Isaac Whood

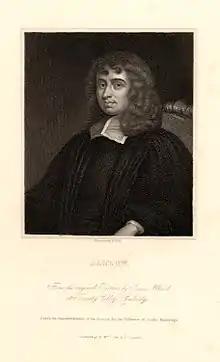
Engraving by William Holl the Younger, from a portrait by Whood of Isaac Barrow.

Born 1689, Whood practised for many years as a portrait-painter in Lincoln's Inn Fields, London. His portraits of ladies were considered some of the best of the time.